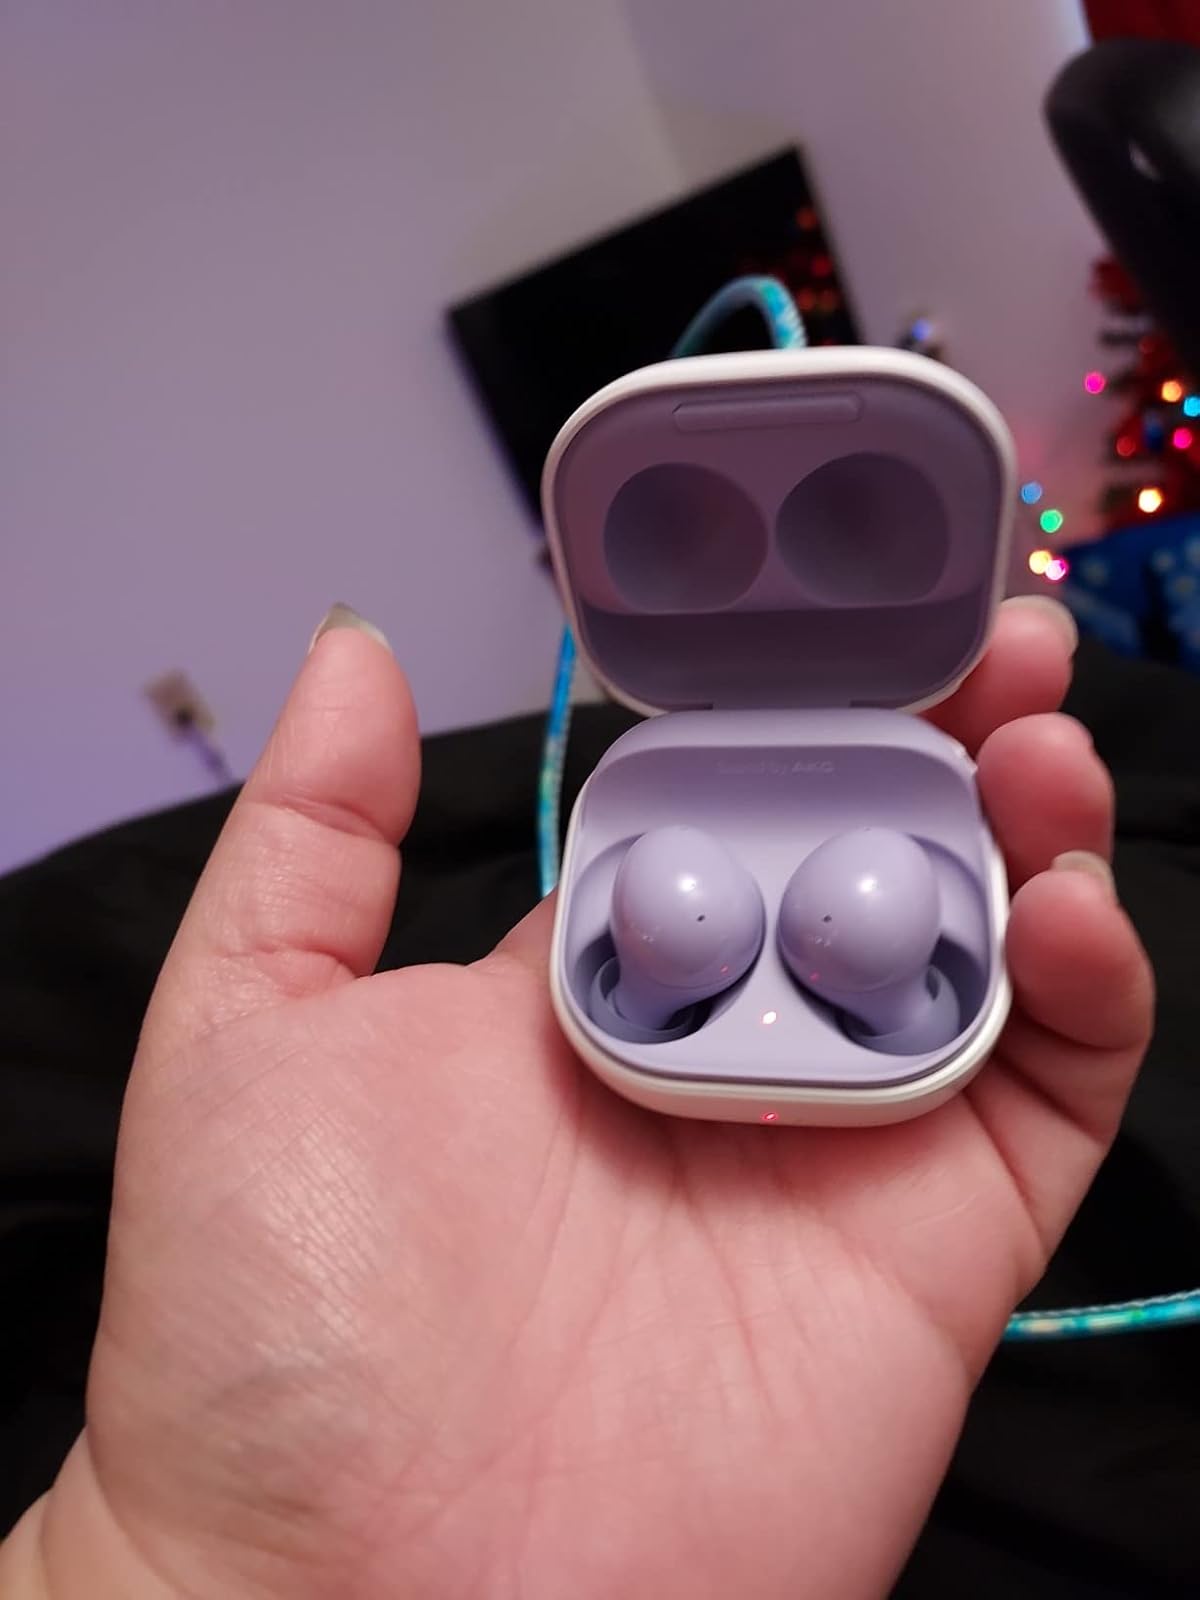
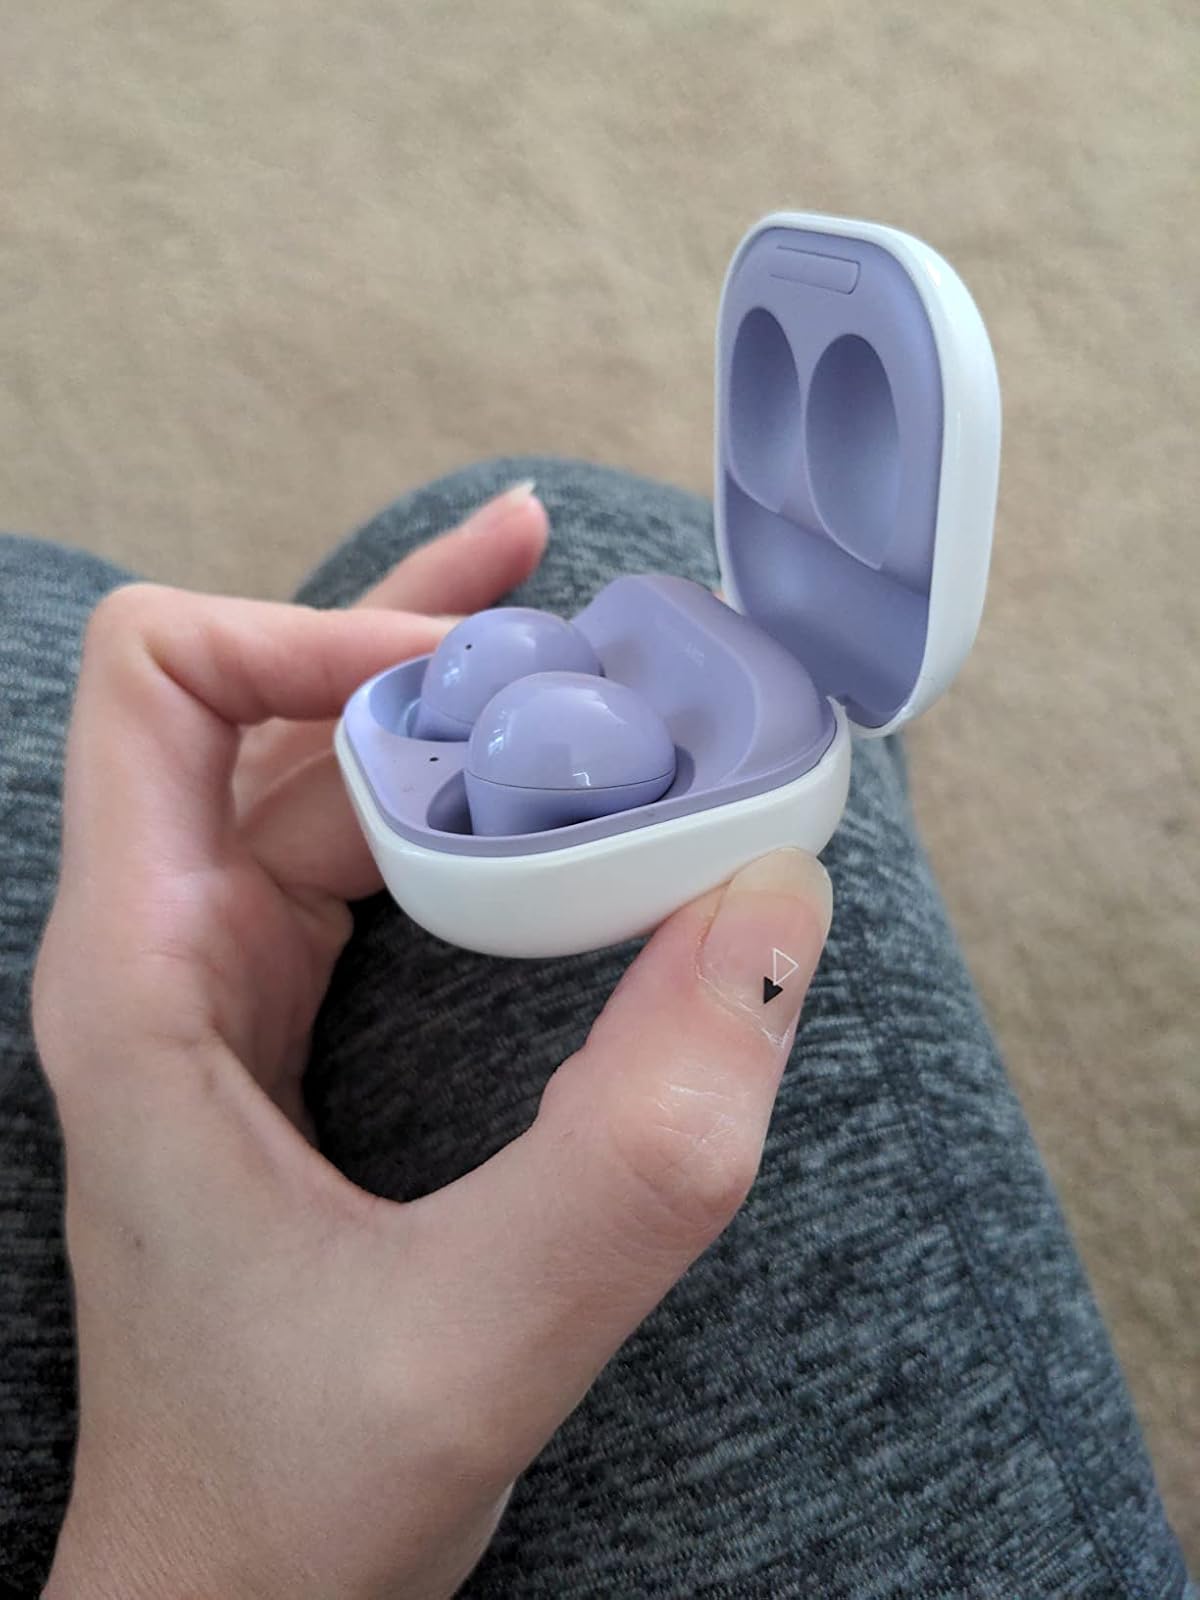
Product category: earbuds
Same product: yes